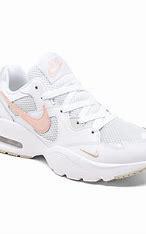
Brand: Nike
Model: Air Max Fusion